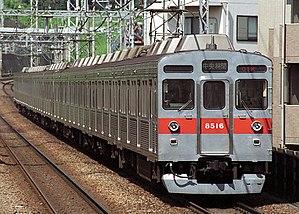
La ligne Hanzōmon est une ligne de métro à Tokyo au Japon gérée par le réseau Tokyo Metro. Elle relie la station de Shibuya à la station d'Oshiage. Longue de 16,8 km, elle traverse Tokyo du sud-ouest à l'est en passant dans les arrondissements de Shibuya, Minato, Chiyoda, Chūō, Kōtō et Sumida. Elle est également connue comme ligne 11. Sur les cartes, la ligne est de couleur violette et identifiée par la lettre Z. Son logo est ainsi.
La Tōkyū Corporation communément appelée Tōkyū est une entreprise privée qui gère des lignes ferroviaires dans l'ouest et le sud-ouest de Tokyo et Kanagawa au Japon. La compagnie a été fondée en 1922 et son siège social est à Shibuya.